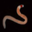
Label: worm